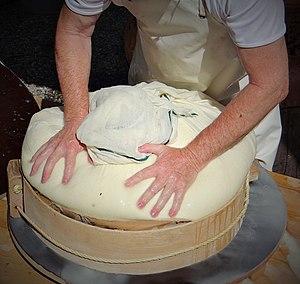
Fabrication traditionnelle du Beaufort par la Coopérative Laitière de Moutiers lors de la fête de l’Alpe et des Guides de Pralognan-la-Vanoise, 17 juillet 2016 ː toile de lin disposée dans le cercle traditionnel en bois de hêtre, préalablement installés sur un plateau de bois appelé le «
Un fromage à pâte pressée cuite ou pâte dure, est un fromage pour lequel, avant pressage du caillé, ce dernier est chauffé à plus de 50 °C dans le sérum avant le moulage.
Le fromage est un aliment obtenu à partir de lait coagulé, de produits laitiers ou d'éléments du lait comme le petit-lait ou la crème. Le fromage est fabriqué à partir de lait de vache principalement, mais aussi de brebis, de chèvre, de bufflonne ou d'autres mammifères.
Un artisan fromager est une personne qui maîtrise la transformation d'un lait en fromage. Avec l'agriculteur producteur fermier, il est l'un des deux corps de métier à posséder ce savoir.